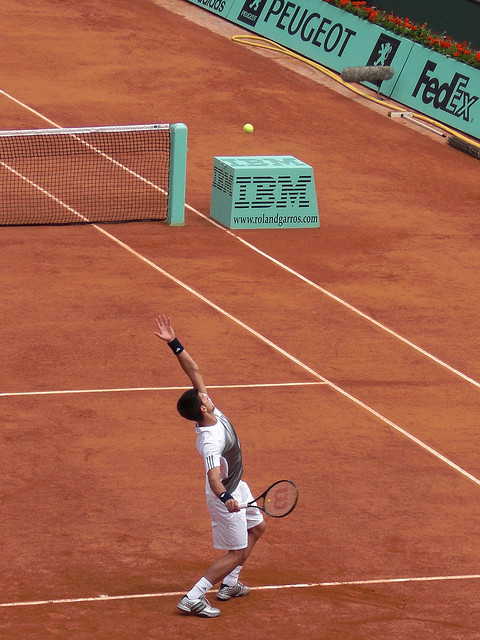
vận động viên tennis đang cầm vợt chuẩn bị đánh bóng